List of Kat & Alfie: Redwater characters

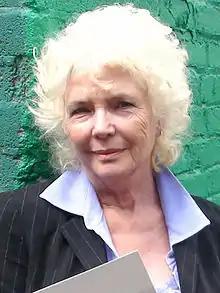
Agnes is played by Fionnula Flanagan "(pictured)".

Agnes Byrne is played by Fionnula Flanagan. She is married to Lance and is mother to Roisín and Eileen. Flanagan described Agnes as "a fascinating character, full of secrets, deceit and manipulation" and later said she "has all the secrets and [does not] want to tell them. [She] want[s] to get in everybody's way, [she is] so horrible" and explained that Agnes is the matriarch of the family that the Moons get involved with. Flanagan said of Agnes: "I wonder why this woman hasn't been murdered long ago. [...] [H]ow hasn't someone murdered her? I would. She's very manipulative so that's what makes it yummy to play. Who wants to be nice? This is much more interesting."